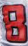
Number: 8